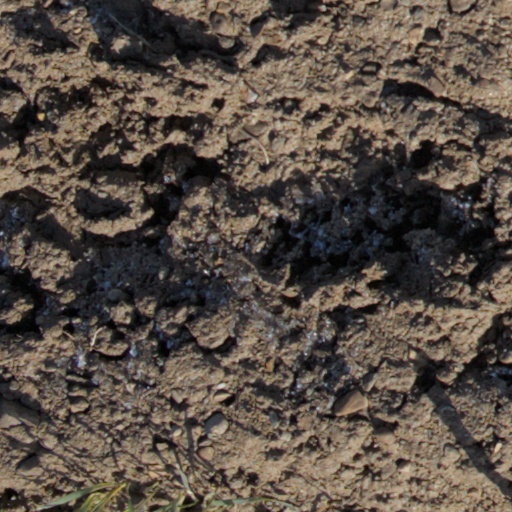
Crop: wheat